The Rani

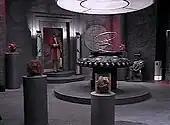
The interior of the Rani's TARDIS in "The Mark of the Rani" (1985)

The Rani, portrayed by Kate O'Mara, first appears in the 1985 classic "Doctor Who" serial "The Mark of the Rani", written by Pip and Jane Baker and starring Colin Baker as the Sixth Doctor. When cast as the Rani, O'Mara was known as a prolific theatre actress with extensive credits on film and television. She had previously co-starred with Colin Baker as business adversaries Jane Maxwell and Paul Merroney on the hit drama series "The Brothers" from 1975 to 1976. In 2013, O'Mara noted that the Rani had been specifically written for her.